COVID-19 pandemic in Canada

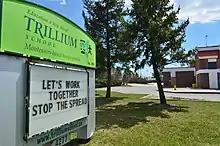
"Let's Work Together Stop the Spread" sign at a school in the GTA.

Schools in the Toronto District School Board were closed under a 2-week class-free quarantine beginning on the week after the regularly scheduled March Break. Virtual learning was implemented in the week following the quarantine and extended until the beginning of the next school year, giving students the option of going in-person with restrictions or continuing virtual learning. March Break was pushed back to the week of April 11.